VEB Polytechnik

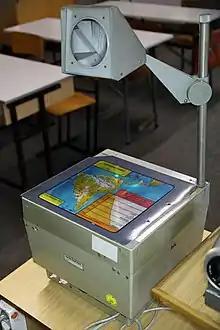
Overhead projector "Polylux"

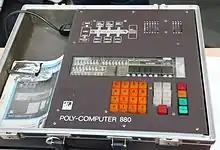
Microcomputer teaching kit "Poly-Computer 880"

VEB Polytechnik was a company from the German Democratic Republic (GDR) located in Chemnitz (then called Karl-Marx-Stadt). In the GDR, it was mainly known for producing overhead projectors, called Polylux.